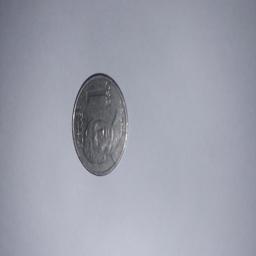
Label: 1_New_Front